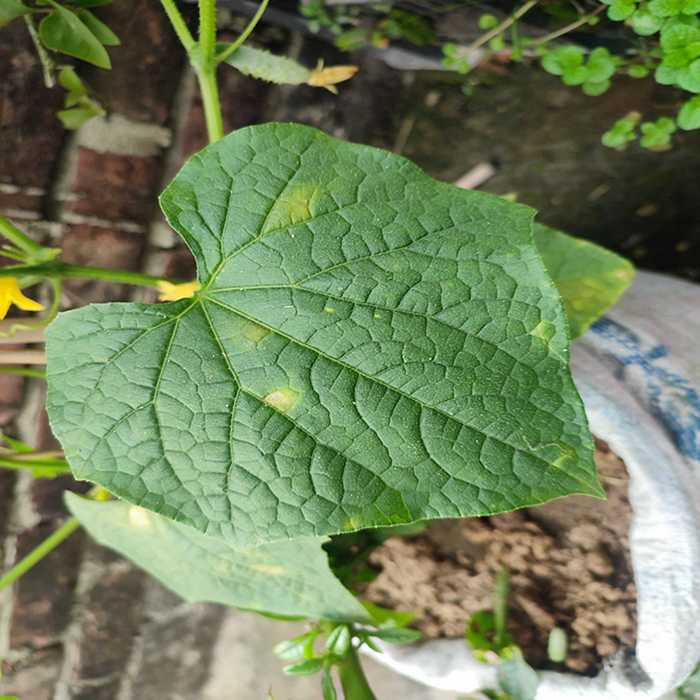
Plant: Cucumber
Label: Downy mildew